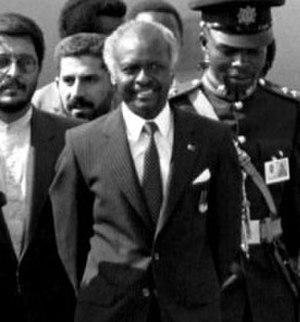
Canaan Sodindo Banana, né le 5 mars 1936 et mort le 10 novembre 2003, est un pasteur méthodiste et homme d'État de Rhodésie du Sud puis du Zimbabwe. Il a été le premier président de l'État du Zimbabwe, de son indépendance le 18 avril 1980 jusqu'au 31 décembre 1987. Son Premier ministre d'alors, Robert Mugabe, lui succéda.